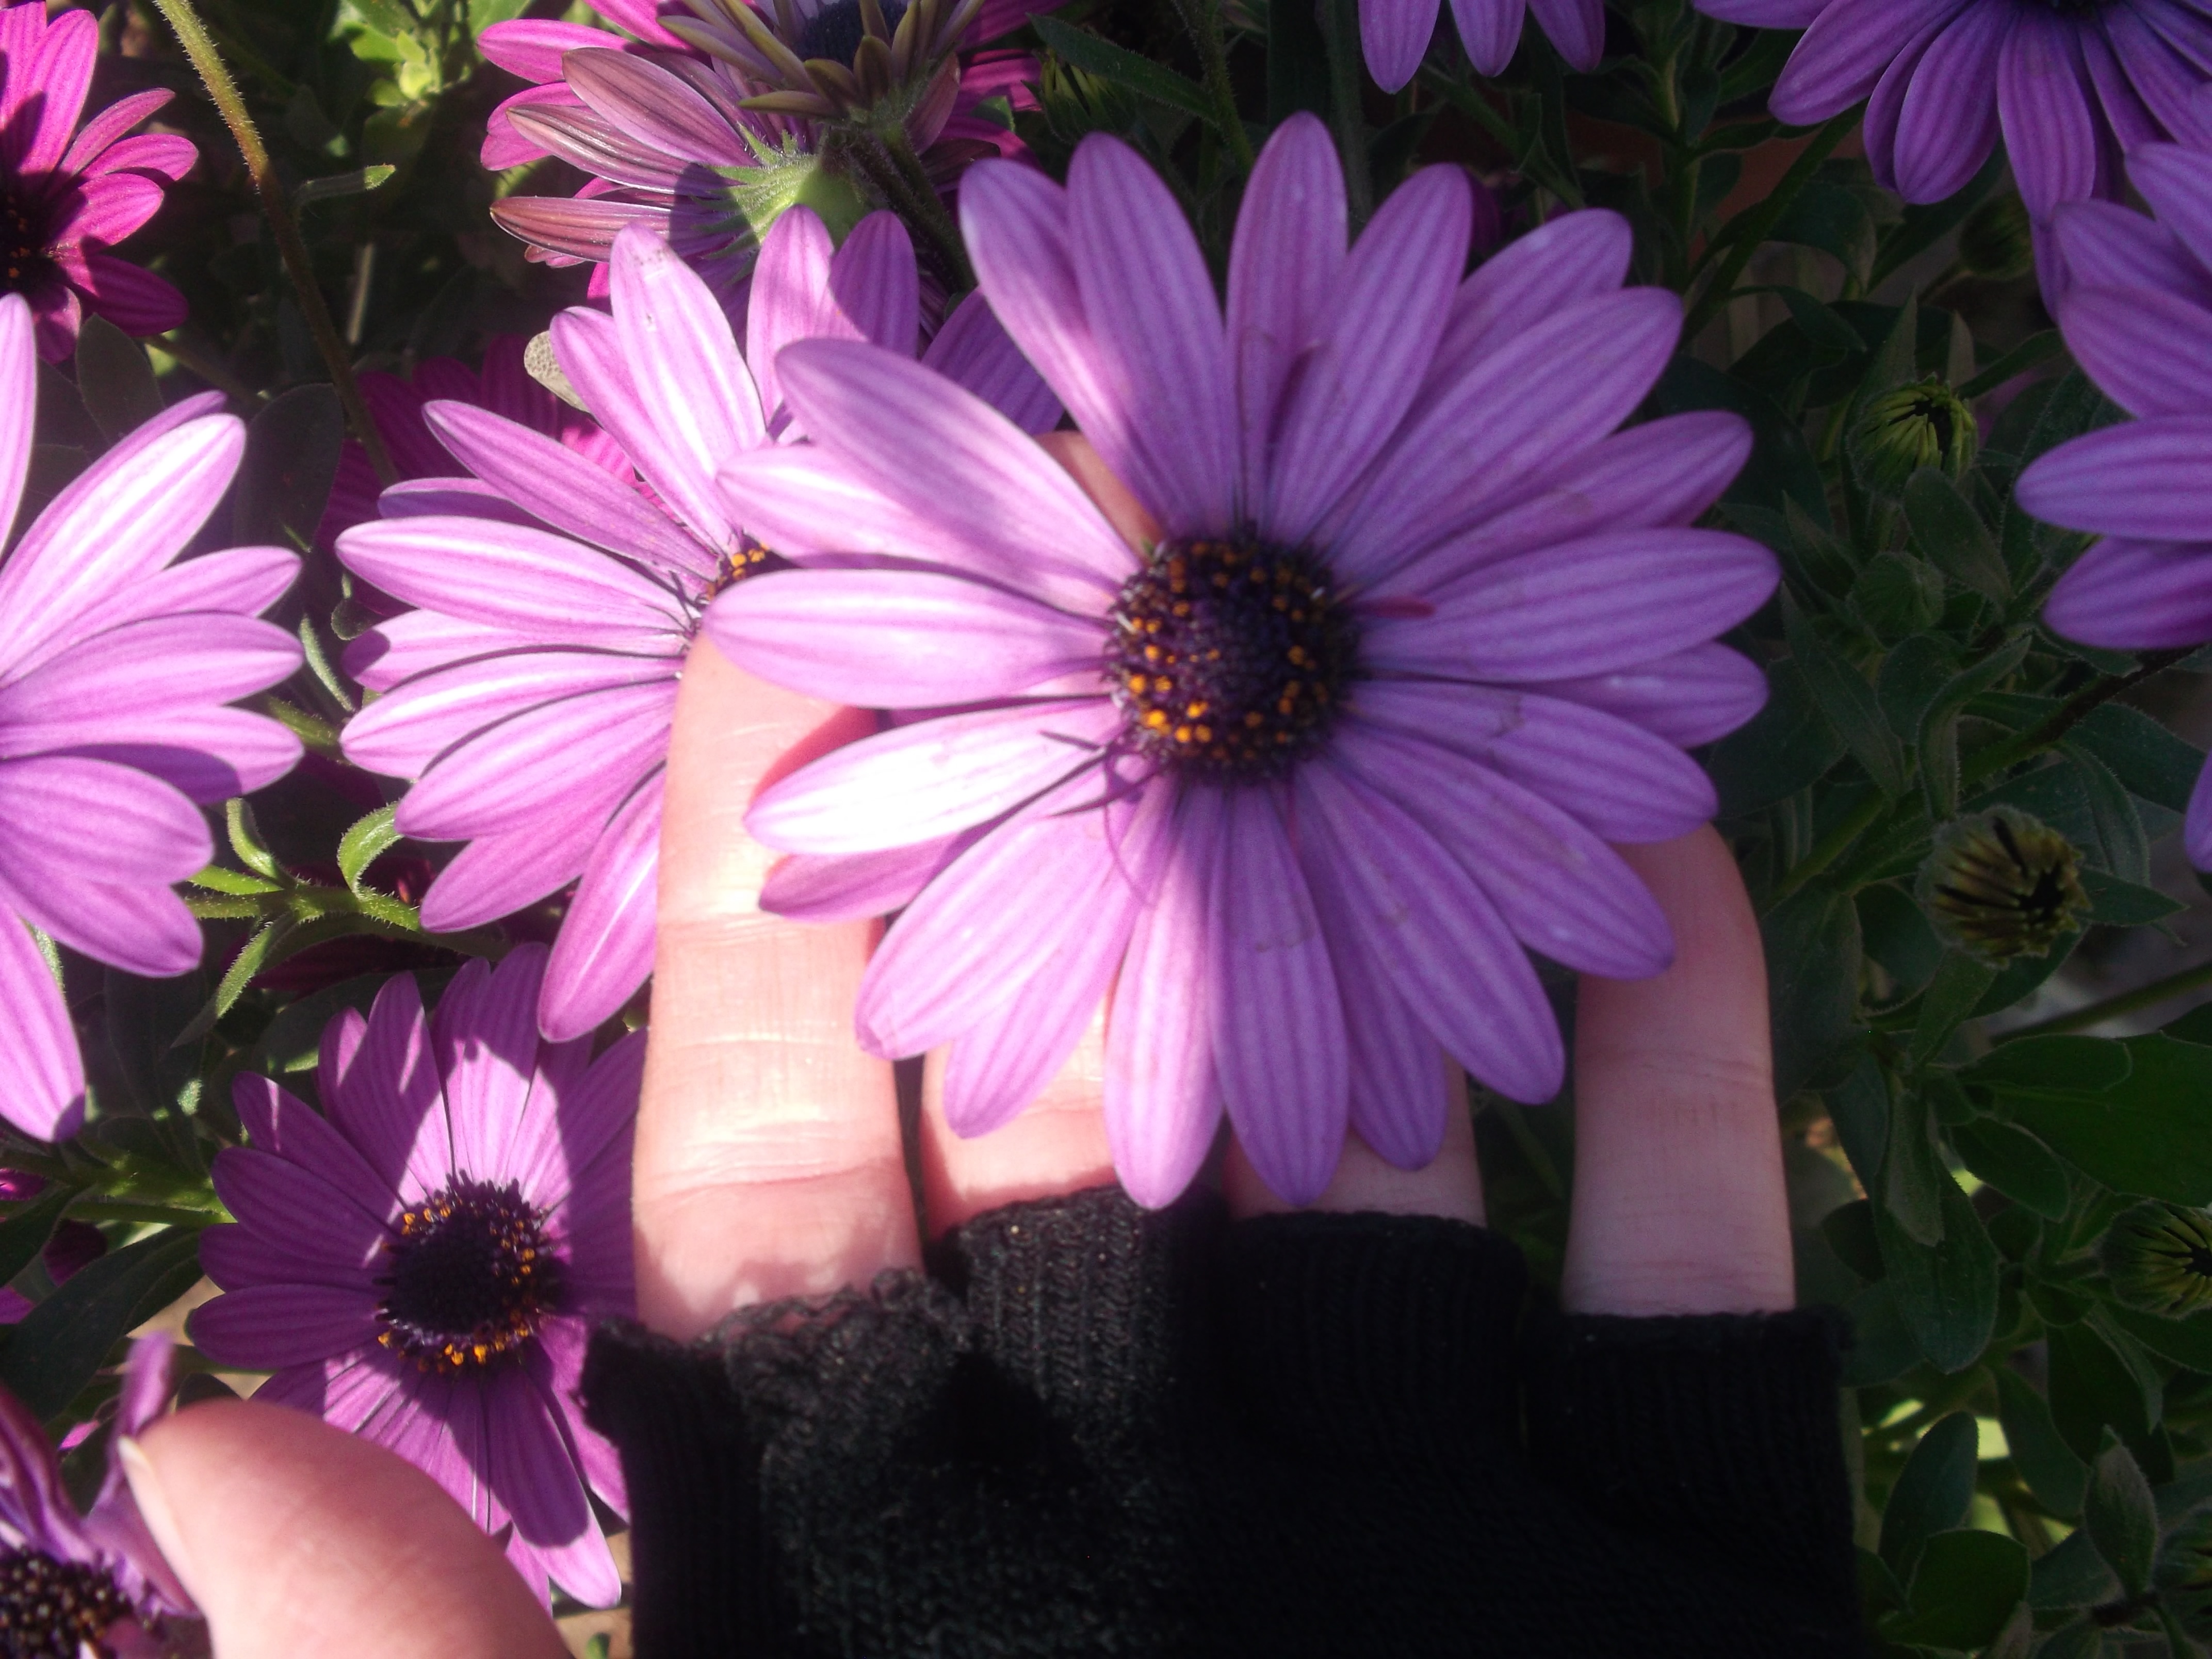
plant, flower, purple, petal, pink, flora, floristry, macro photography, flowering plant, daisy family, annual plant, land plant, garden cosmos